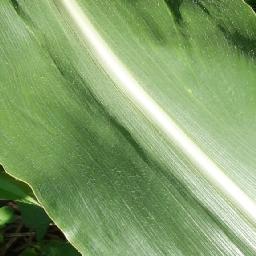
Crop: corn
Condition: (maize)_healthy